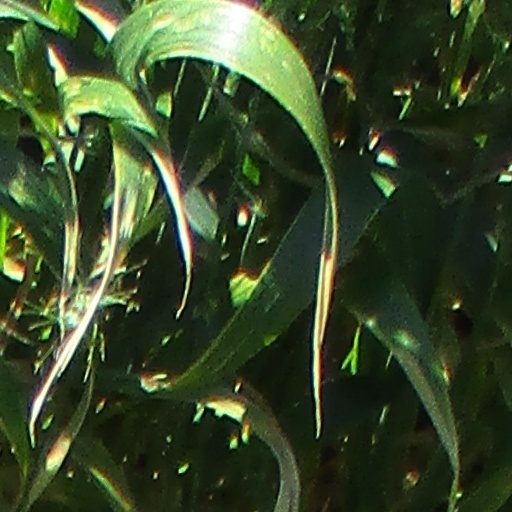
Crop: wheat